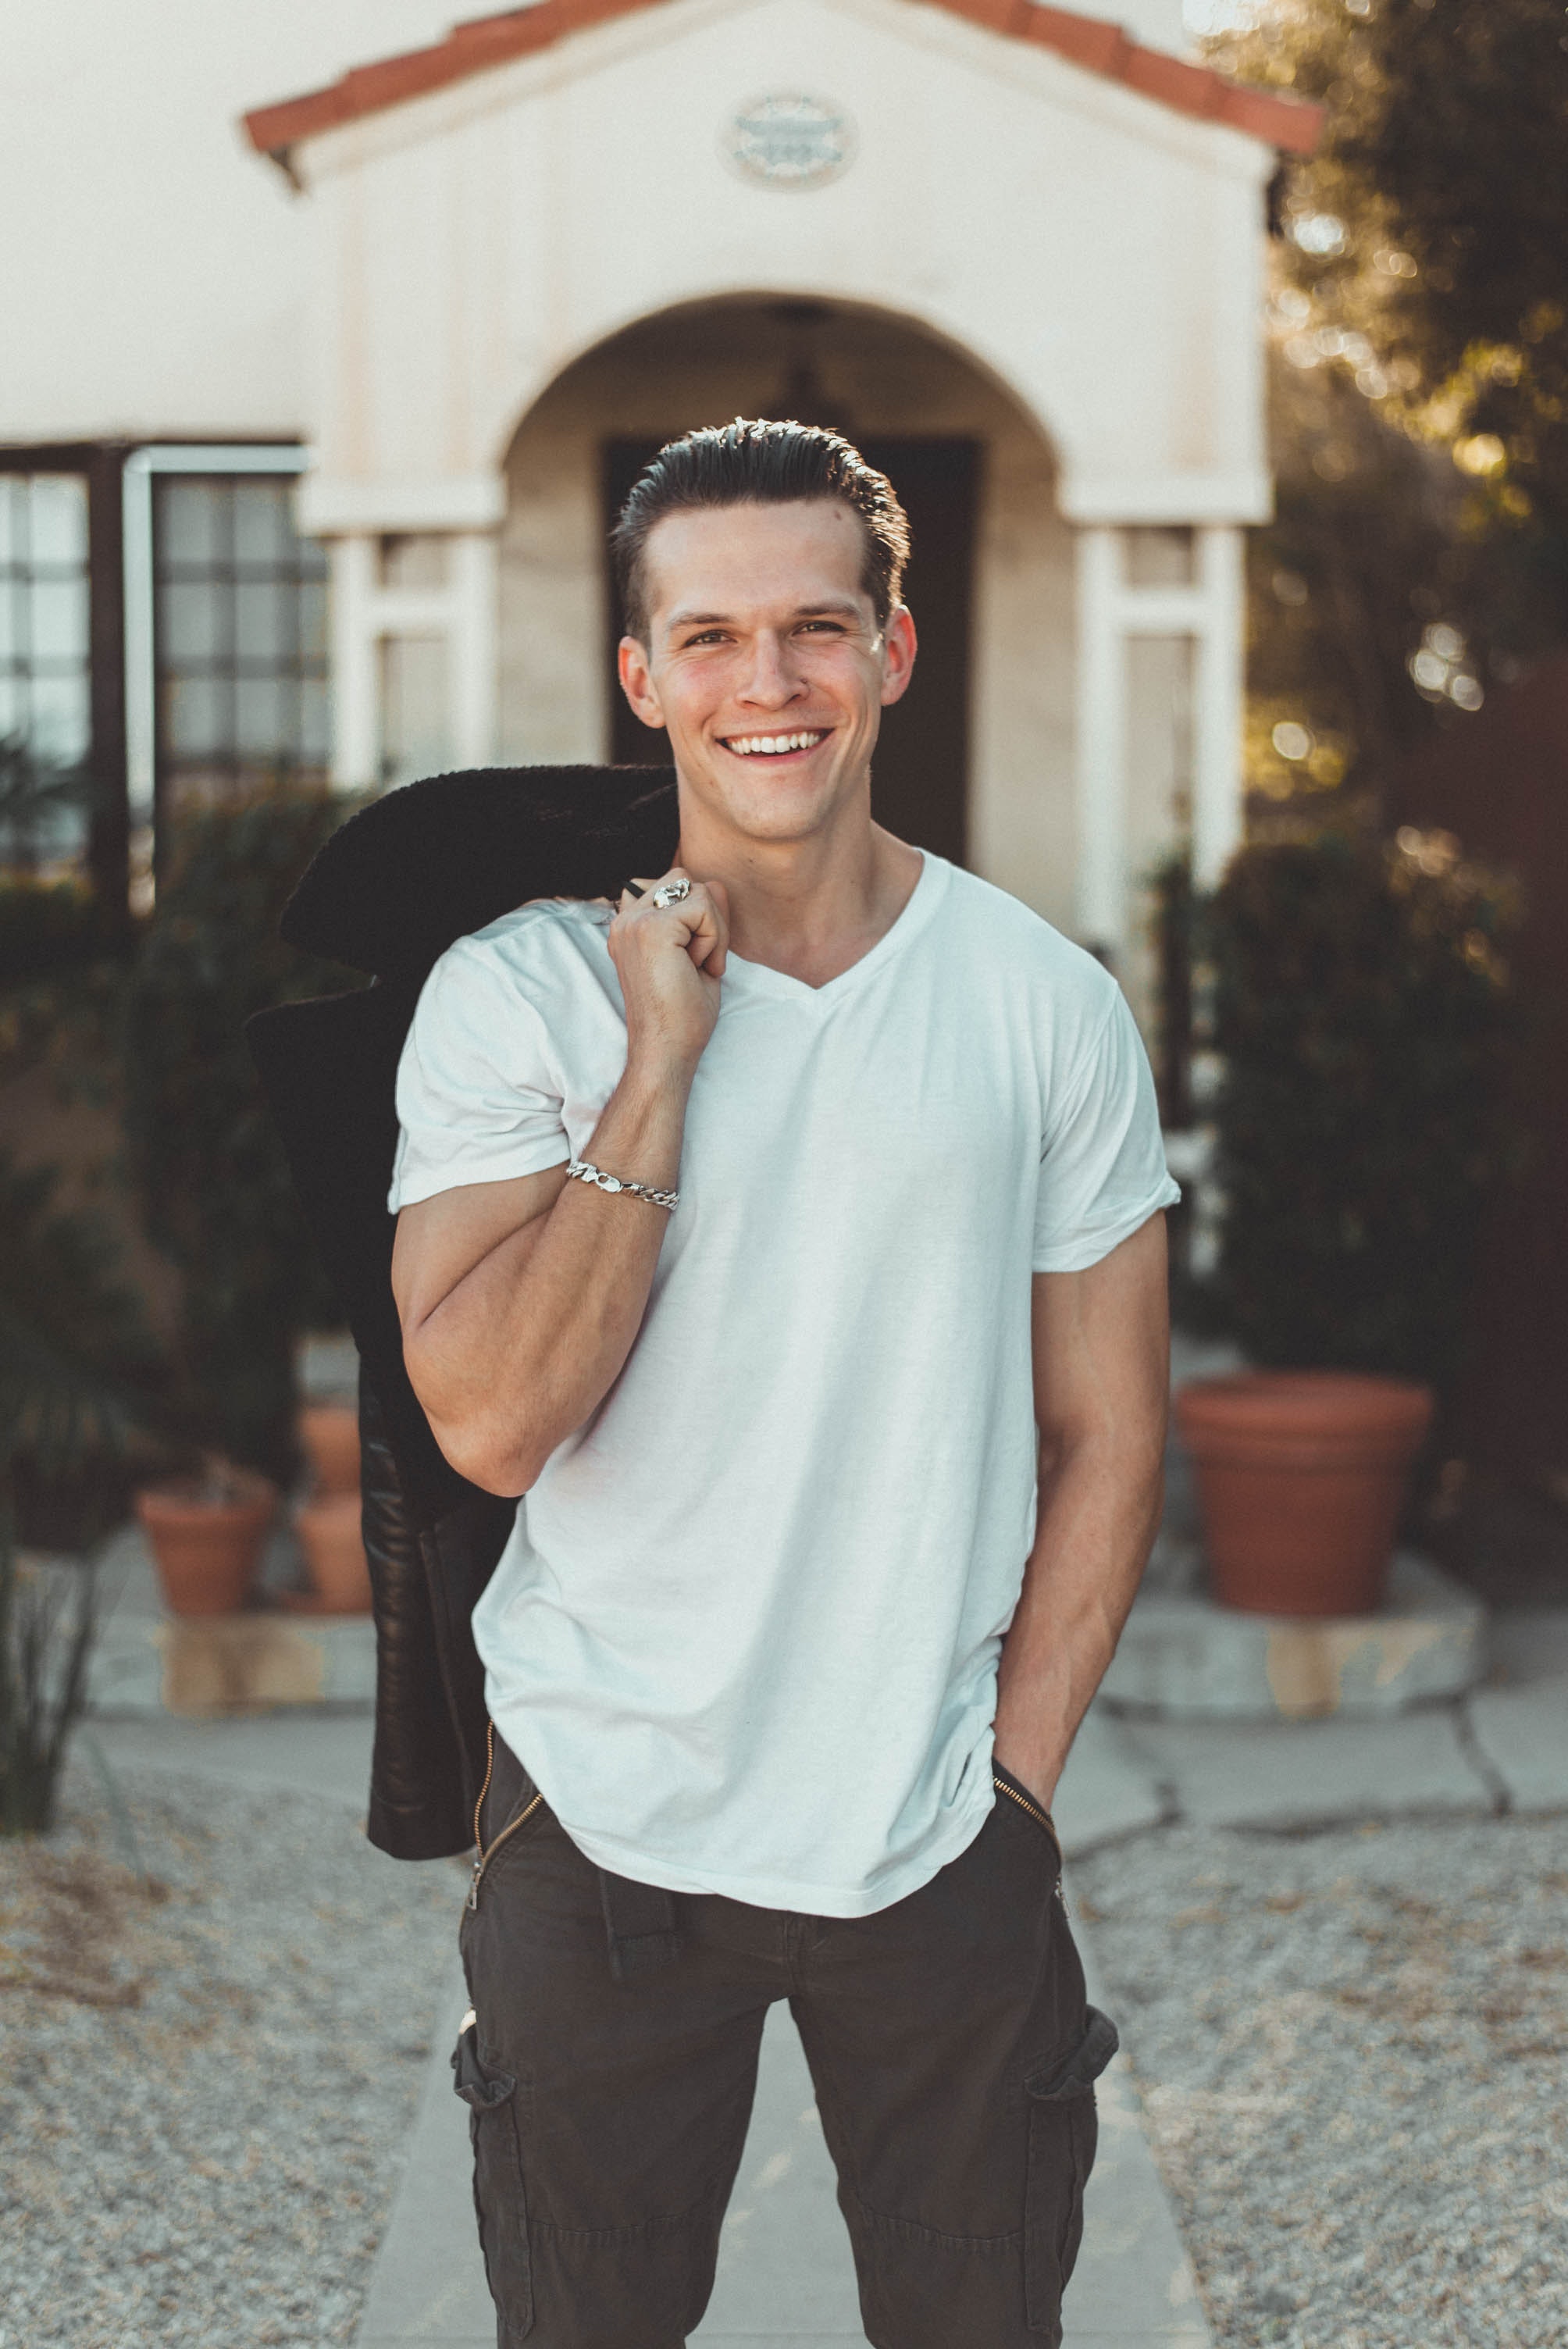
photograph, white, snapshot, forehead, shoulder, cool, photography, smile, muscle, t shirt, vacation, photo shoot, leisure